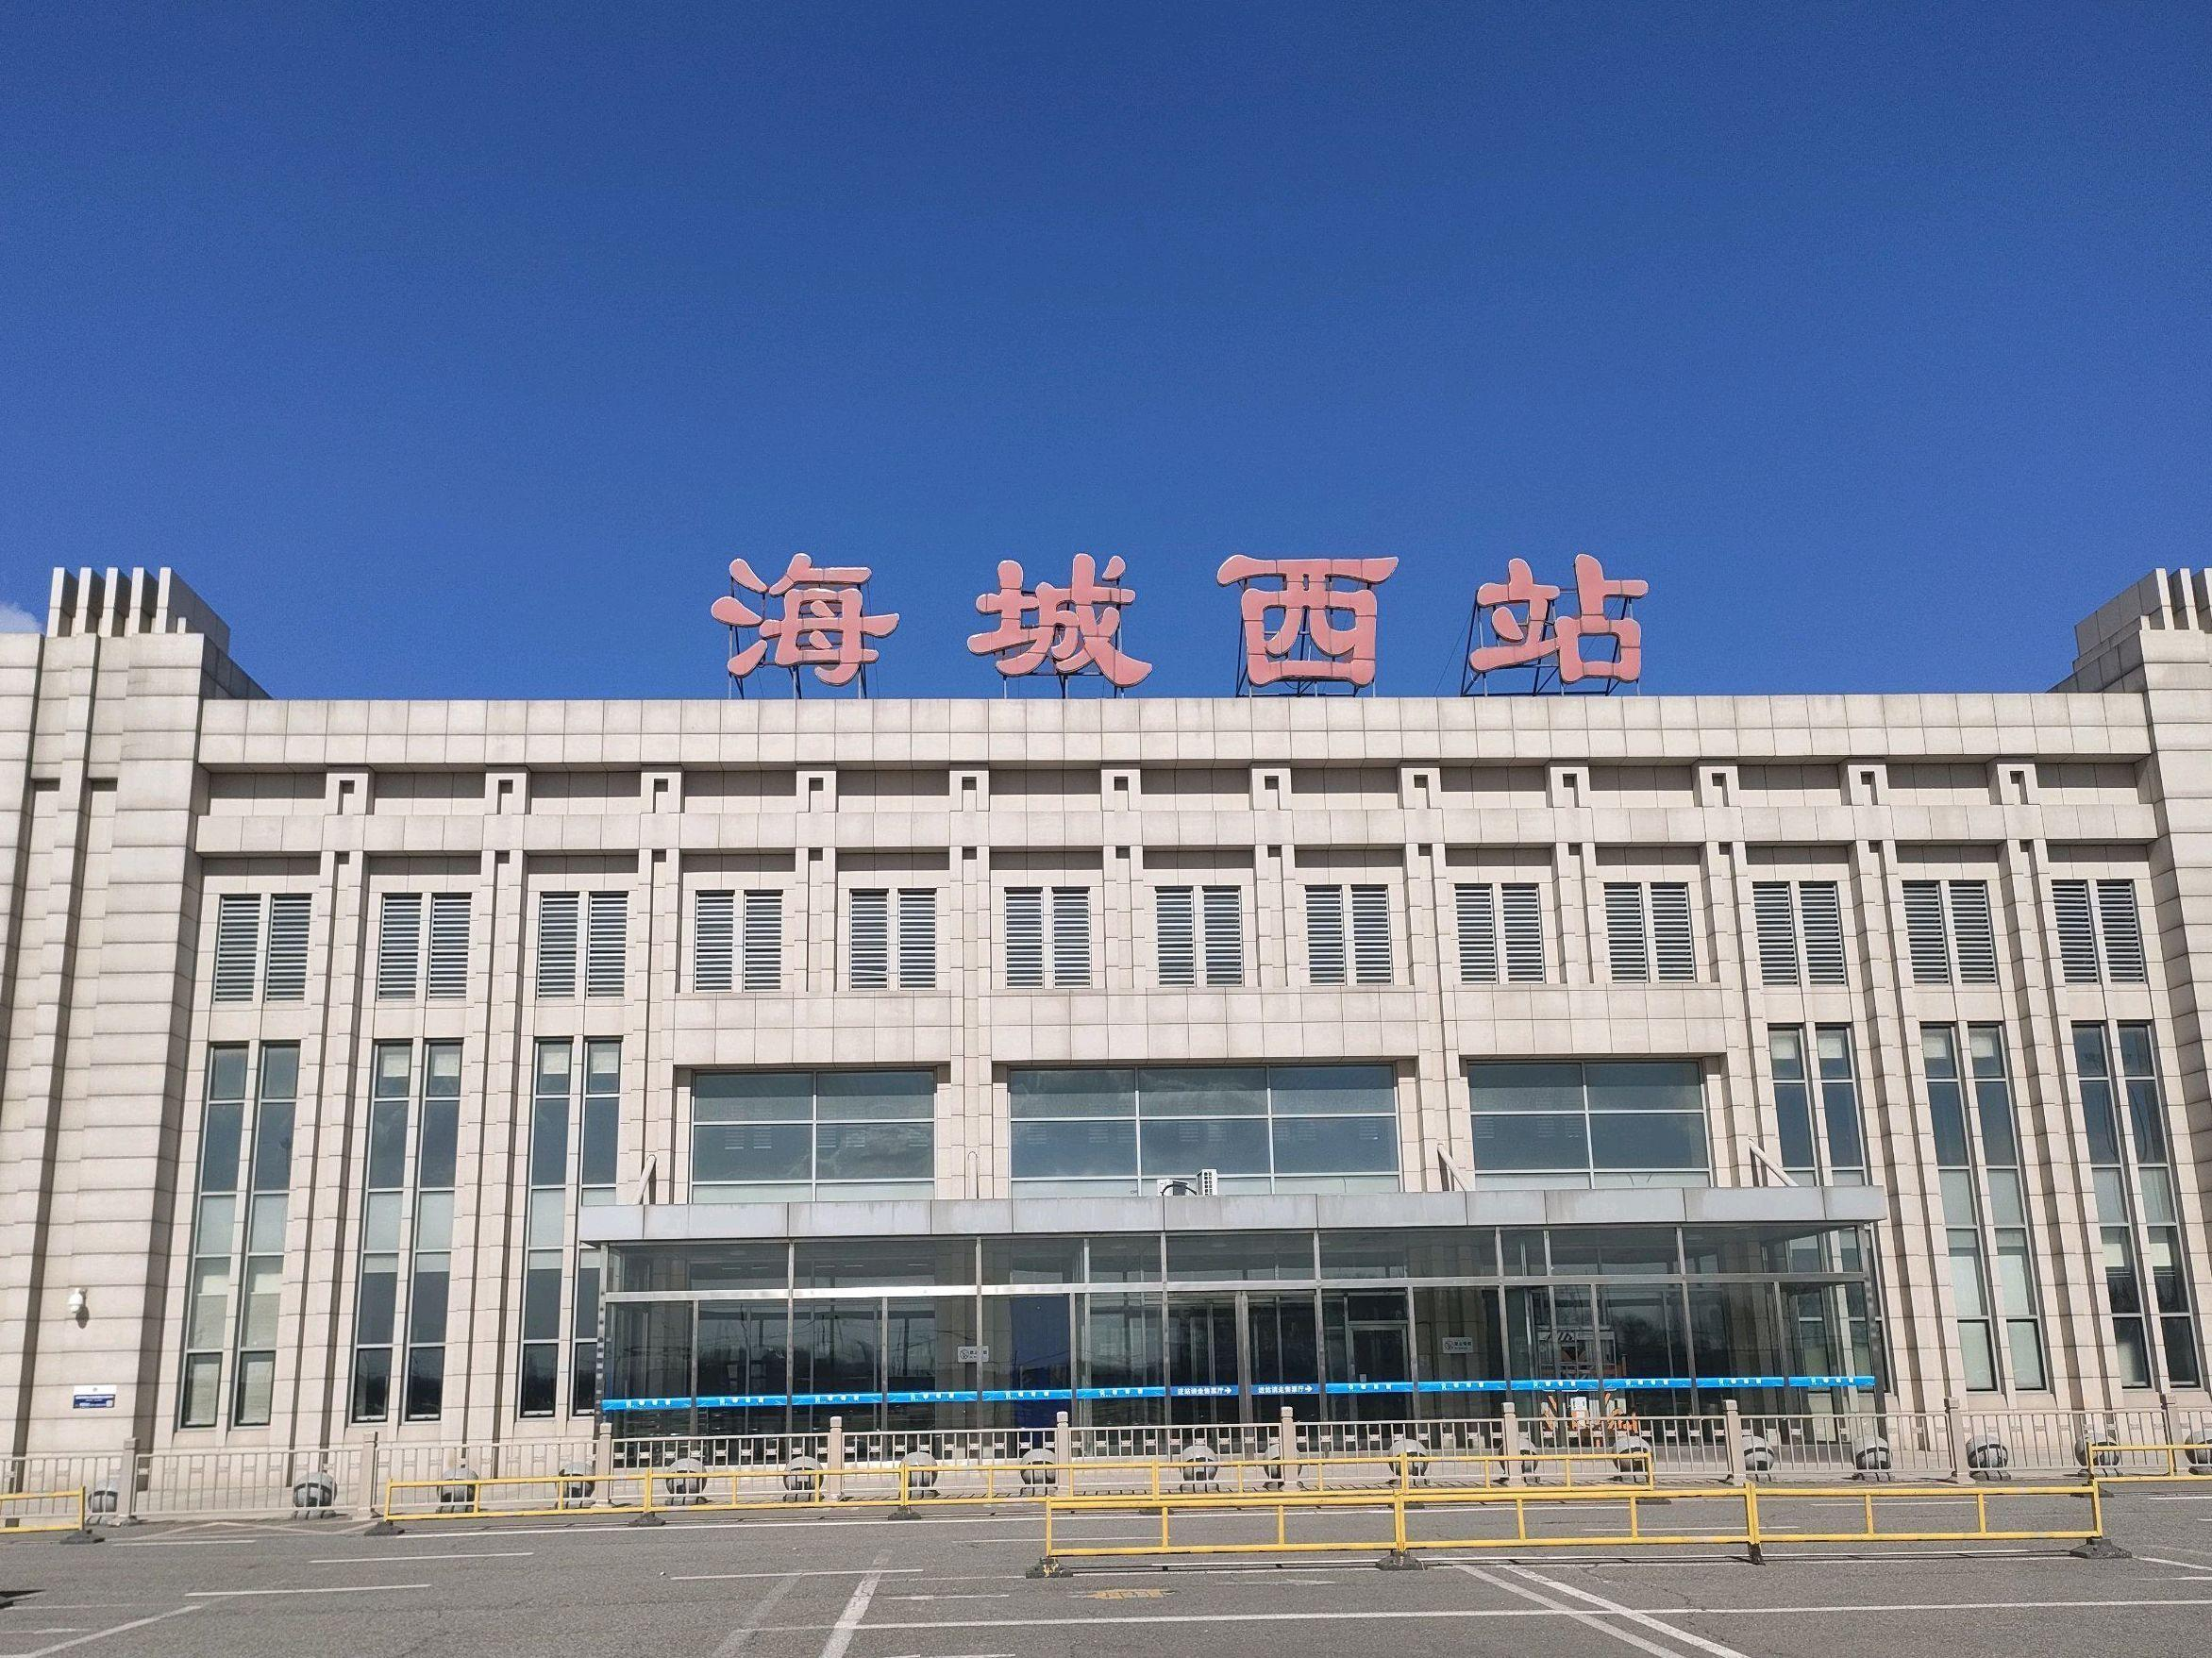
地标名称：海城西站
所在城市：鞍山市·海城市